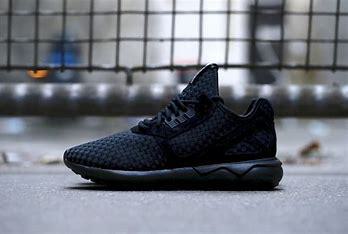
Brand: Adidas
Model: Tubular Runner